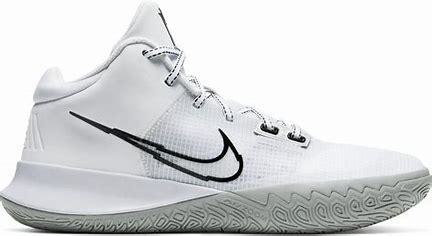
Brand: Nike
Model: Kyrie Flytrap 5